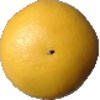
Label: Grapefruit White 1